The Girl with the Dragon Tattoo (soundtrack)

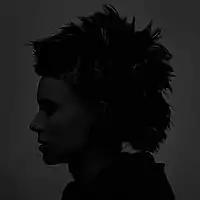
Cover of the Six Track Sampler

An alternate album "For Your Consideration" (FYC) was sent by Sony Pictures to awarding bodies. It features the actual film cues, which have alternate titles, edits and mixes from the versions on the commercially available soundtrack, along with one composition not on the soundtrack release at all.